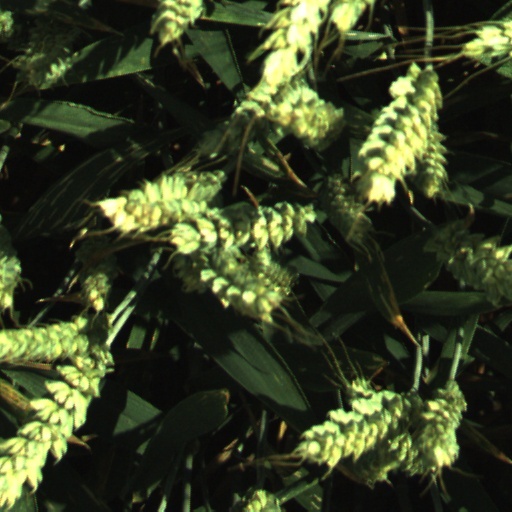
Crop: wheat